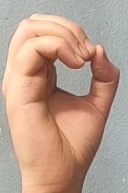
ASL sign: O